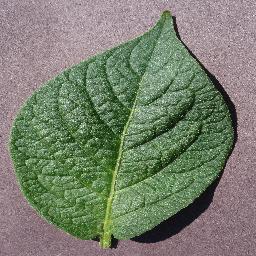
Etiqueta: Sana